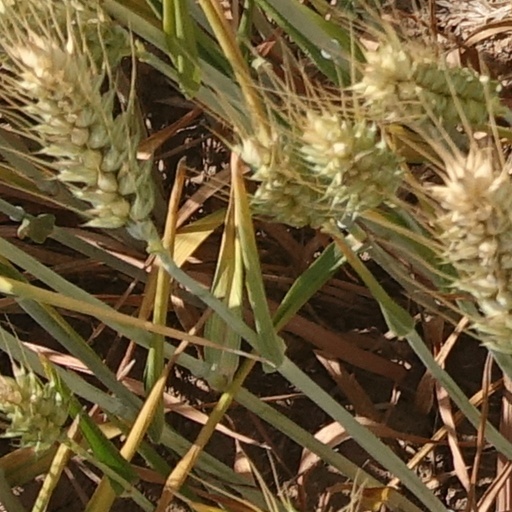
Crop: wheat